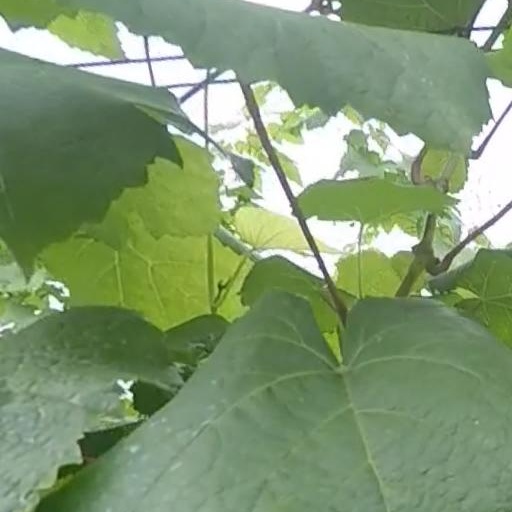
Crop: grape